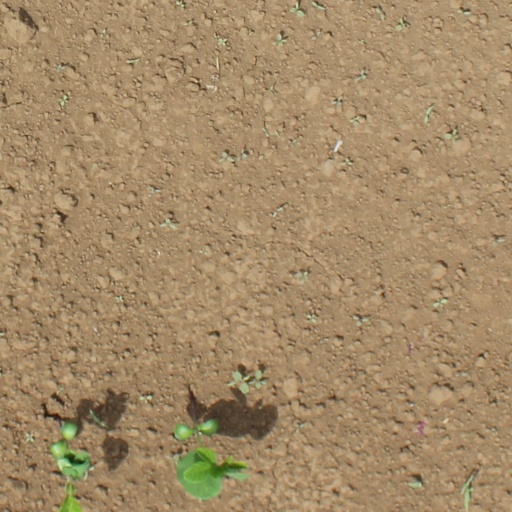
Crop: soybean